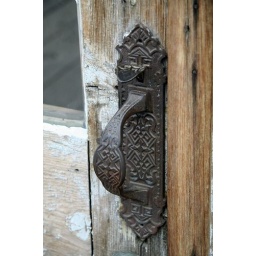
This is an old door handle on a building in Virginia City, Montana